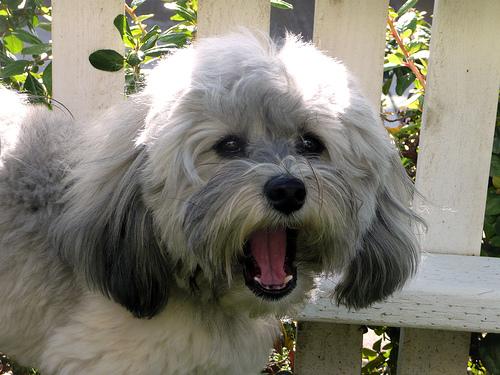
Breed: havanese